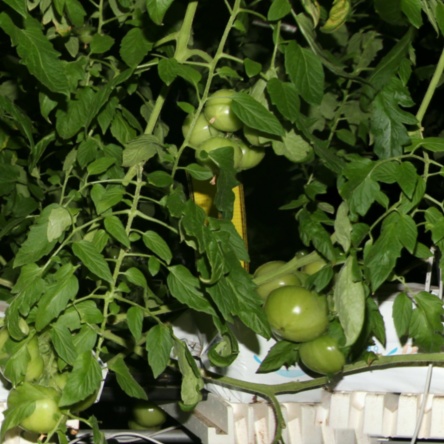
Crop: tomato